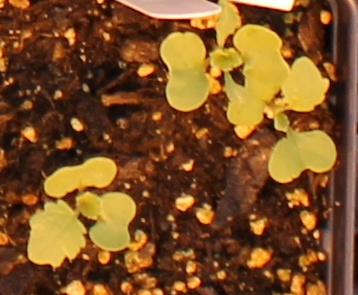
Label: Canola